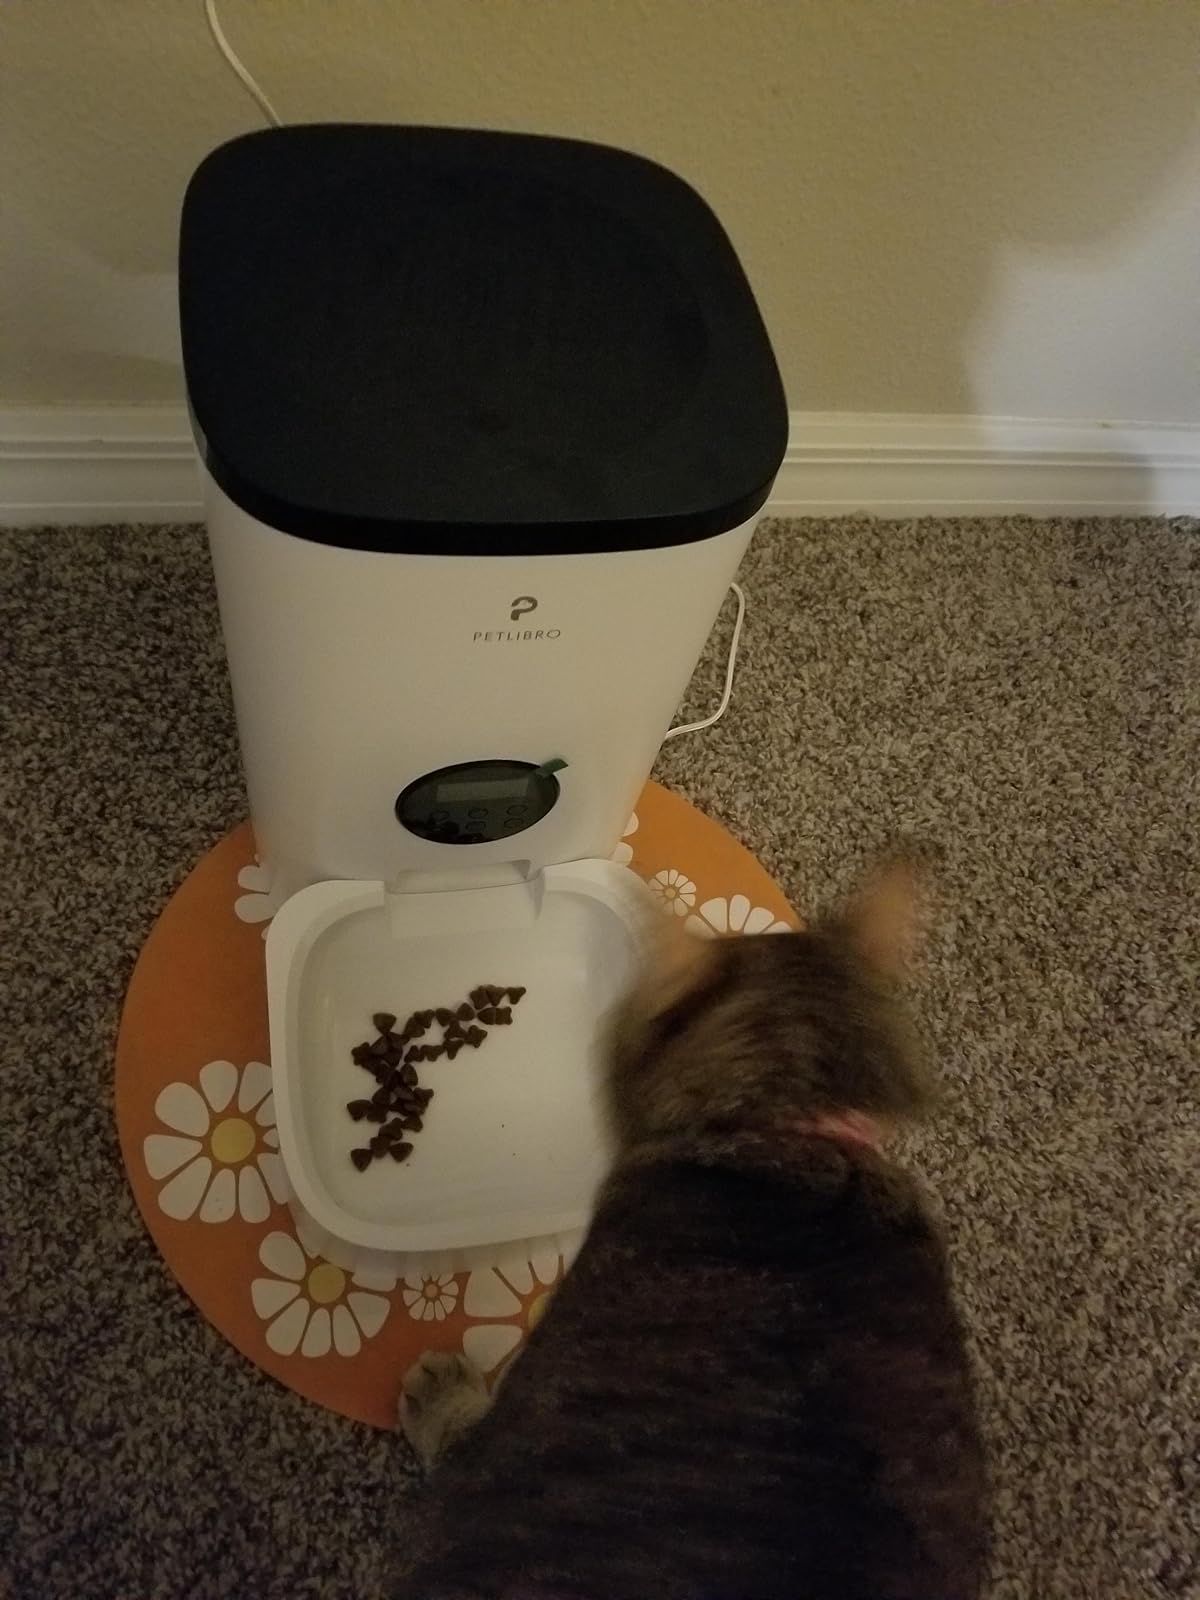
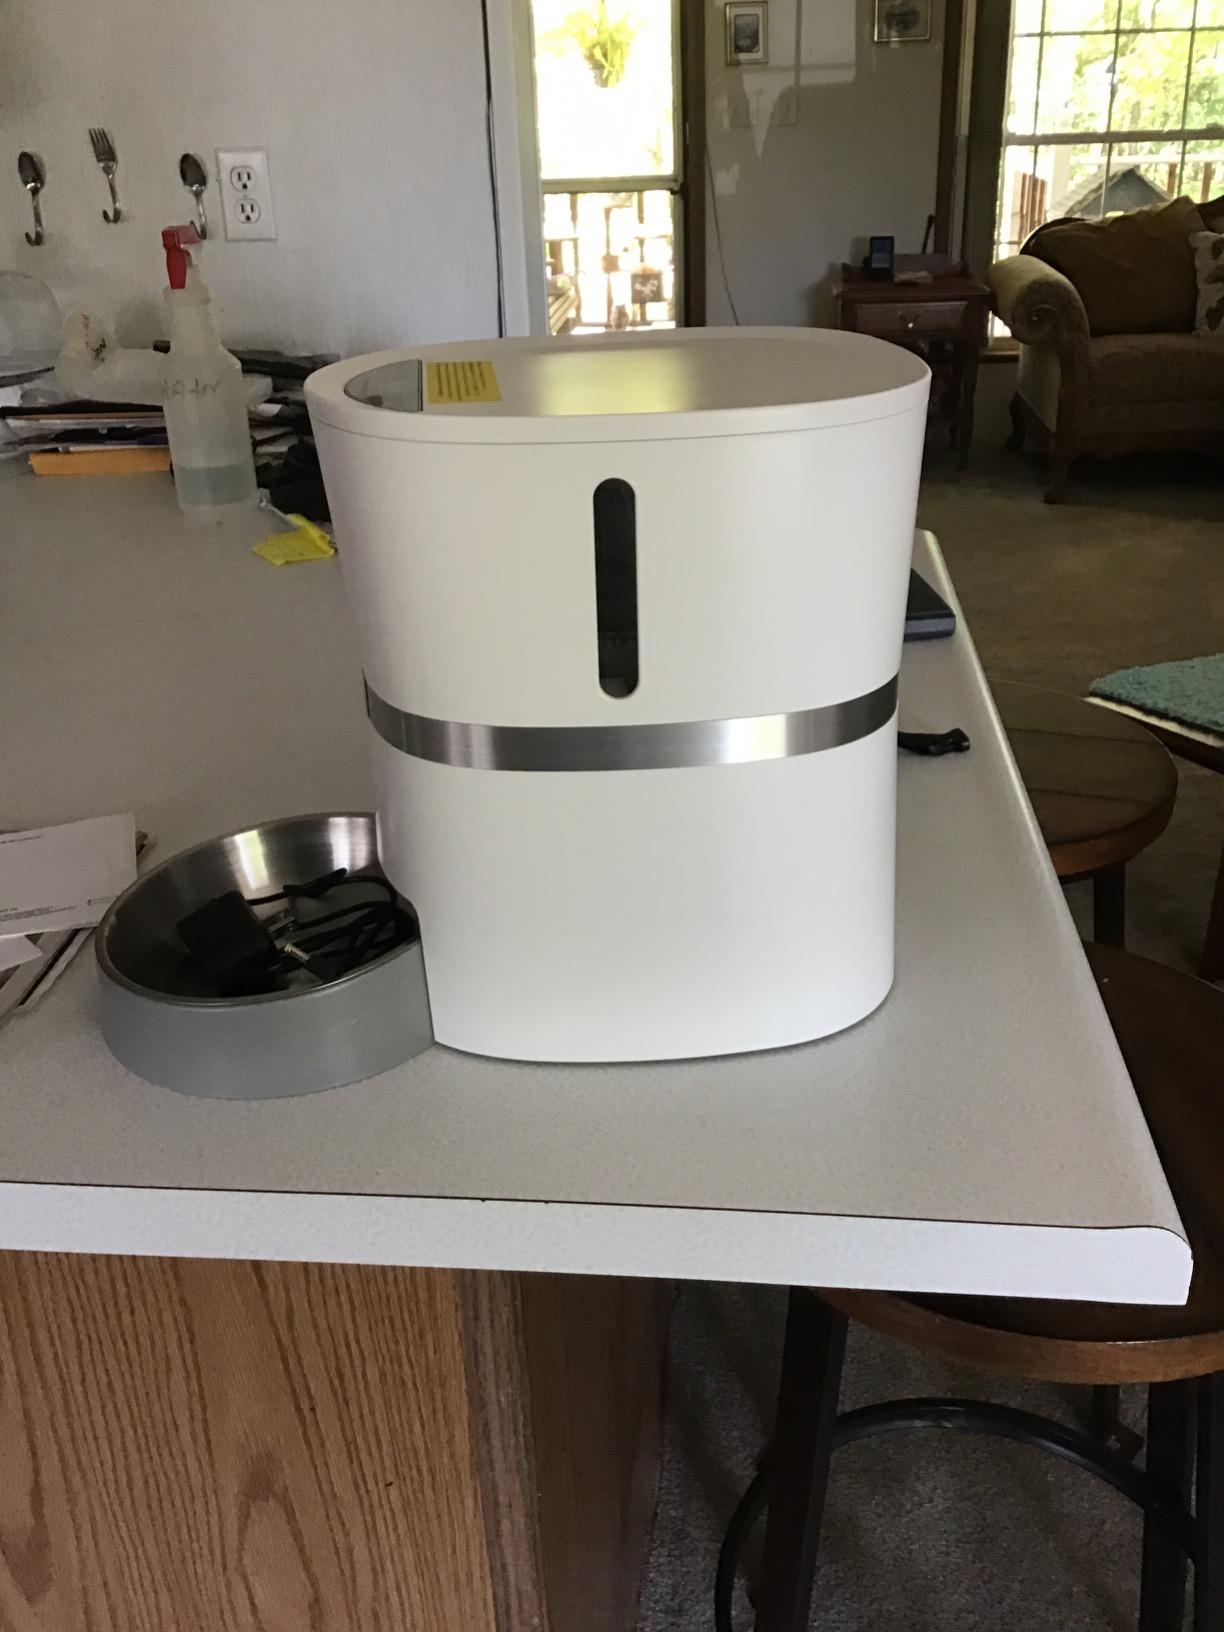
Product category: items_feeder
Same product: no